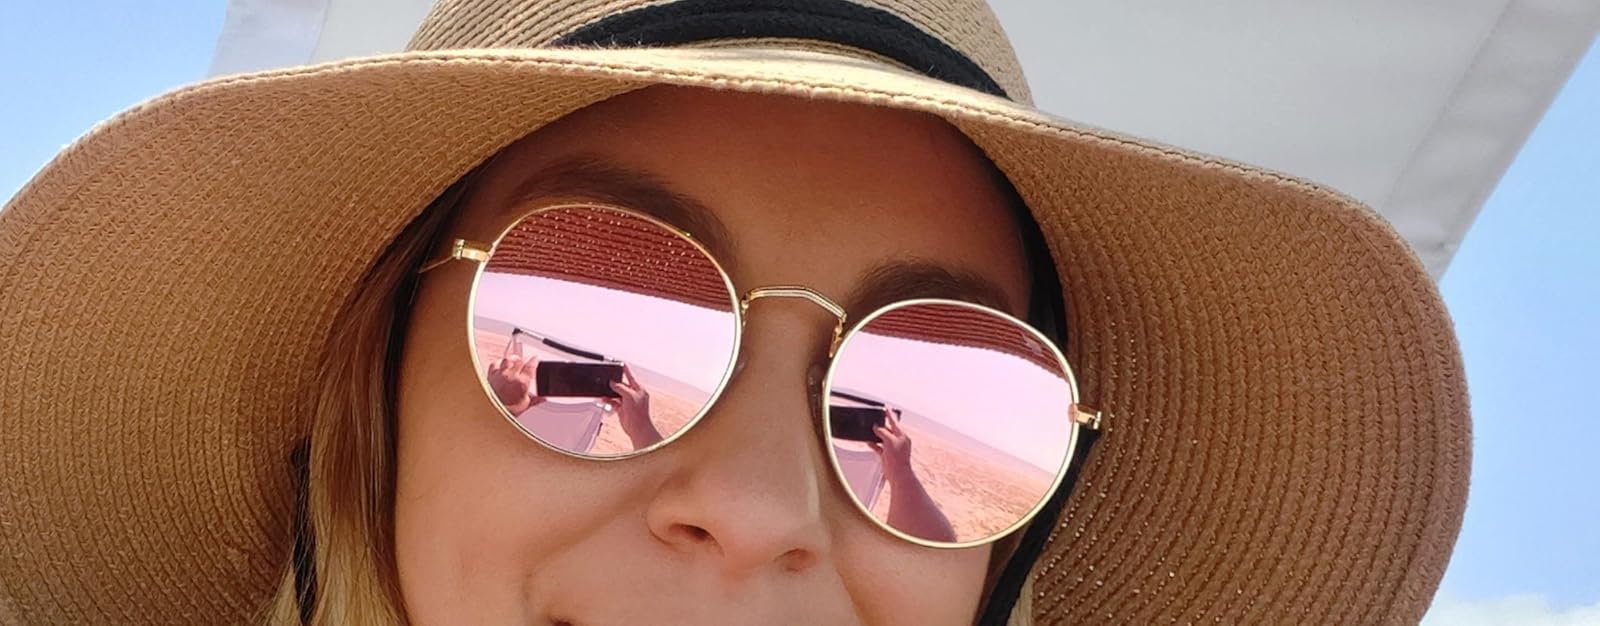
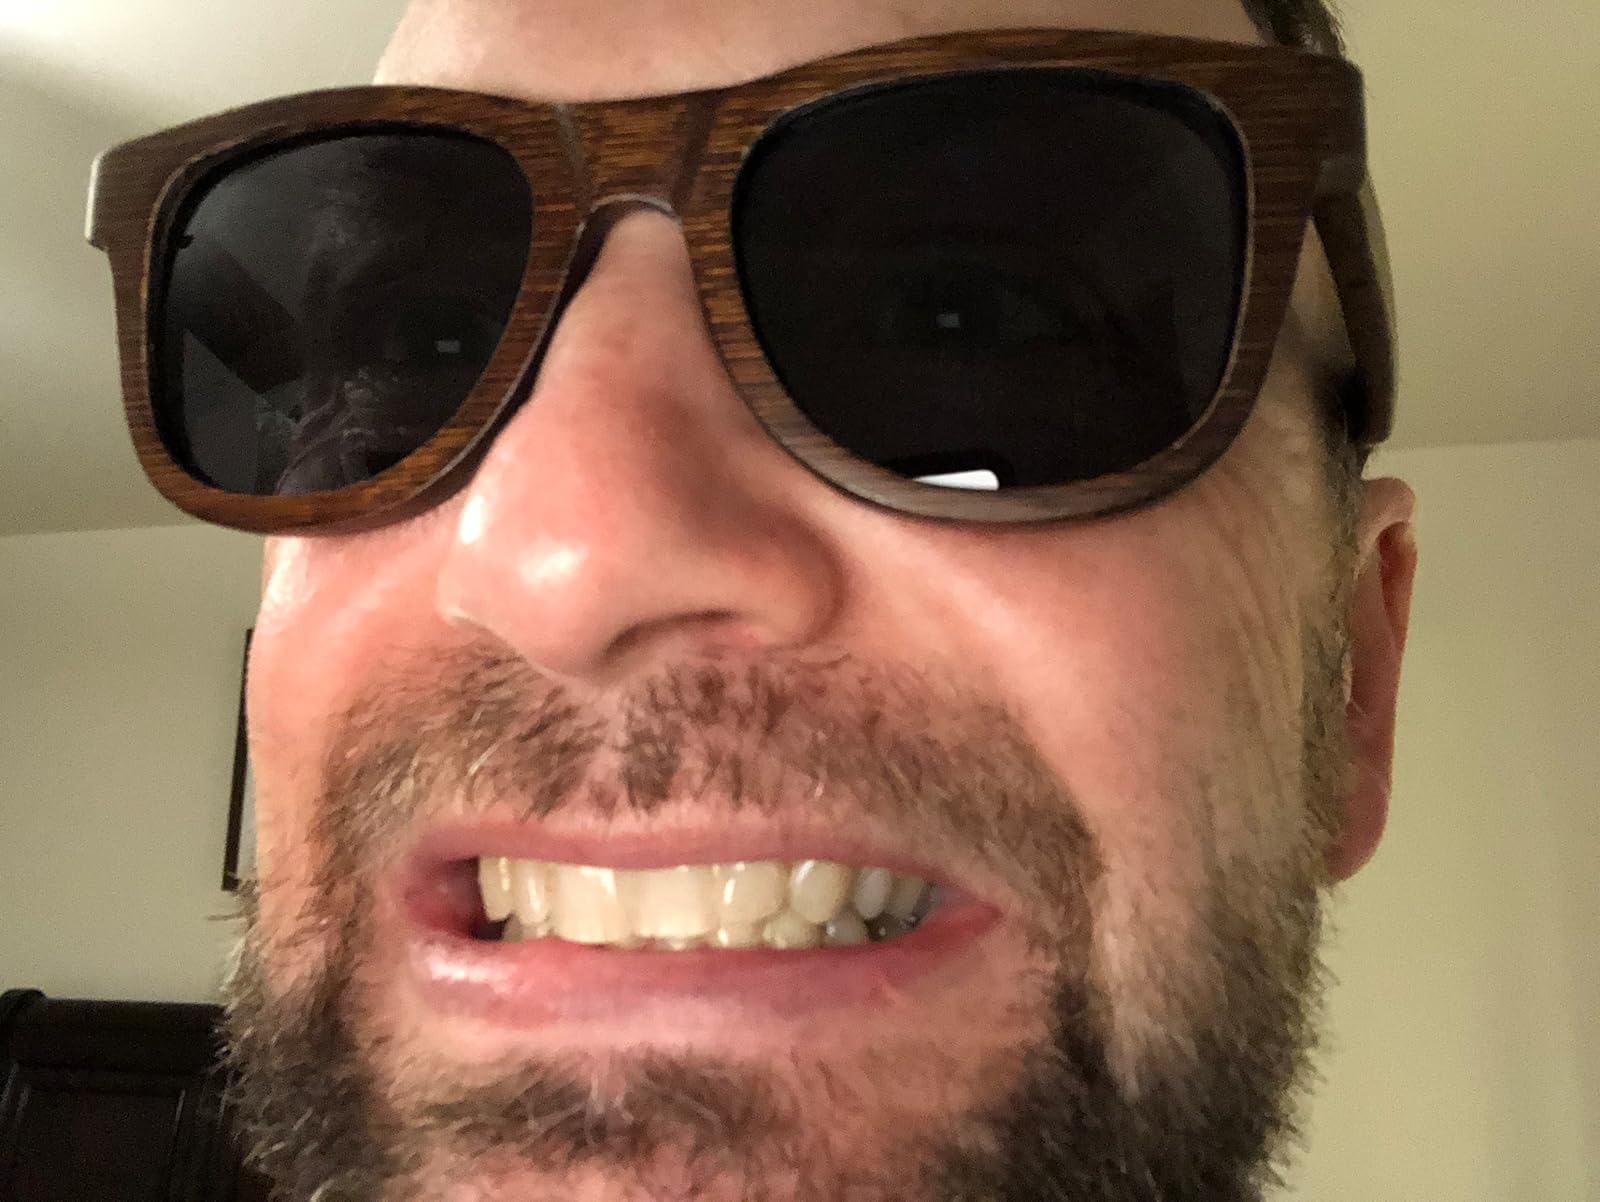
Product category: accessories_sunglasses
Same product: no